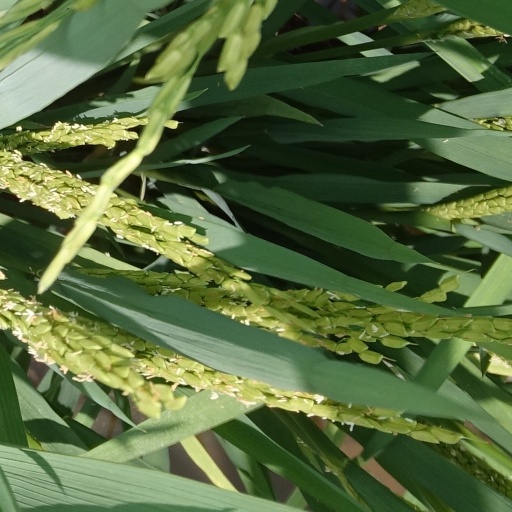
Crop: rice